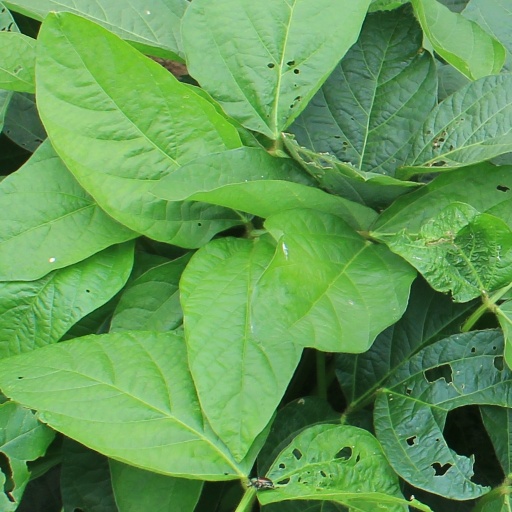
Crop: soybean